Russian literature

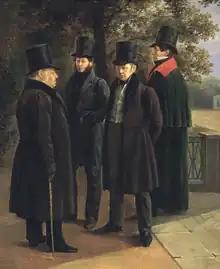
Krylov, Pushkin, Zhukovsky, and Gnedich in the Summer Garden by Grigory Chernetsov (1832)

Literary works from this period were often written in the Russian recension of Church Slavonic with varying amounts of the Russian or more broadly East Slavic vernacular. At the same time, the native Old Russian vernacular was not only language of oral literature, such as epic poems ("bylina") or folksongs, but it was also perfectly legitimate as written for practical purposes, such as decrees, laws (the "Russkaya Pravda", the 11th–12th century, and other codes), letters (for example, the unique pre-paper birch bark manuscripts, the 11th–15th centuries, in the Old Novgorod dialect), ambassadorial messages, "in chronicles or military tales whose language is fundamentally the Russian vernacular."